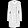
Label: Coat